Tony Rebel

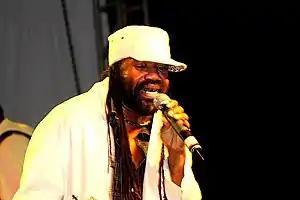
Tony Rebel performing at Edna Manley College, 23 February 2008

Patrick George Anthony Barrett (born 15 January 1962), better known by his stage name Tony Rebel, is a Jamaican reggae deejay.